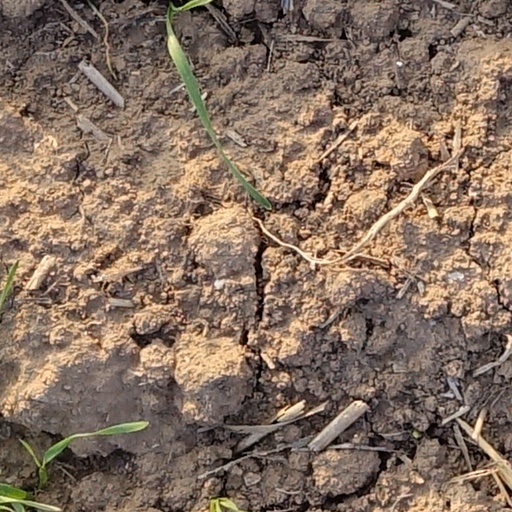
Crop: wheat